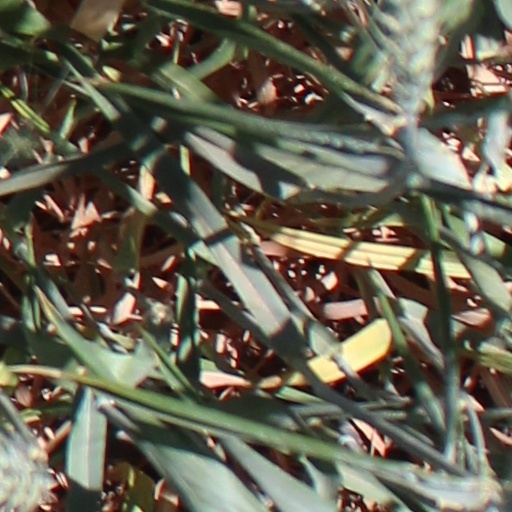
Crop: wheat